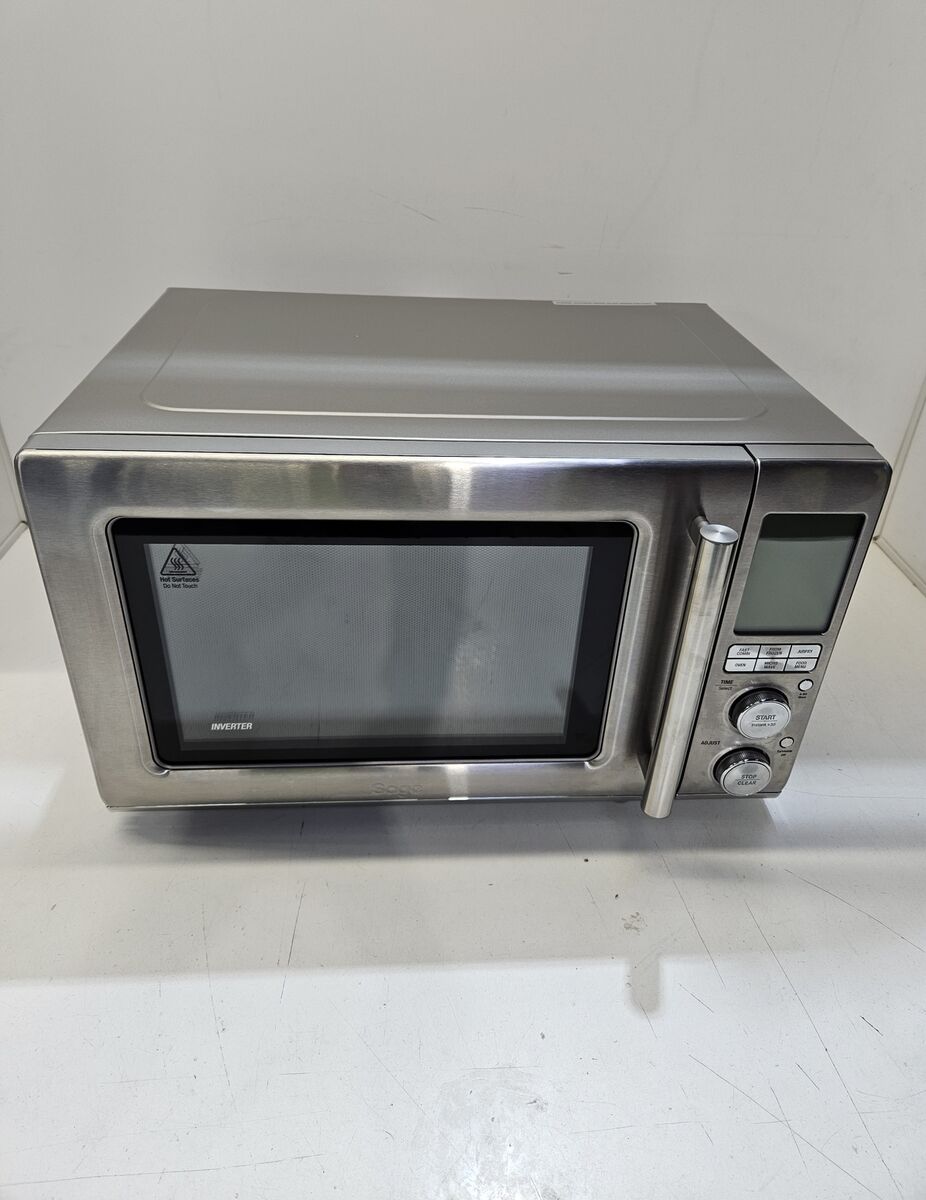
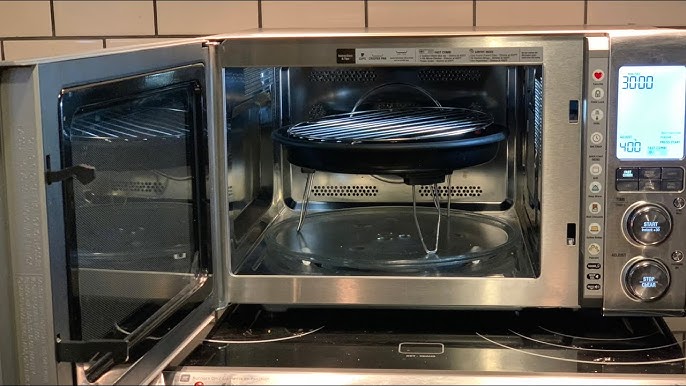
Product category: misc
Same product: yes